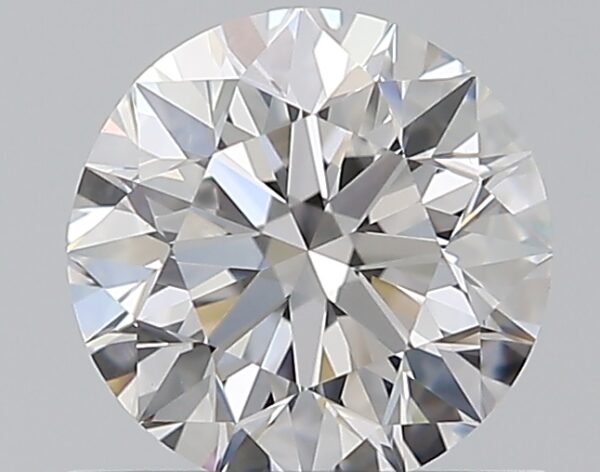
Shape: round
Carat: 0.8
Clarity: VS2
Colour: E
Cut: EX
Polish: EX
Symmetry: EX
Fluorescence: N
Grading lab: GIA
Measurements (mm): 5.87 x 5.91 x 3.72